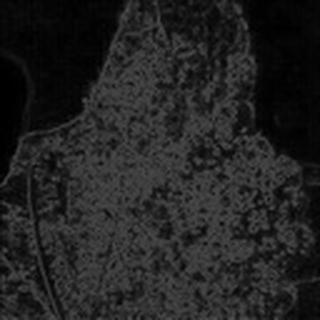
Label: cotton_aphids